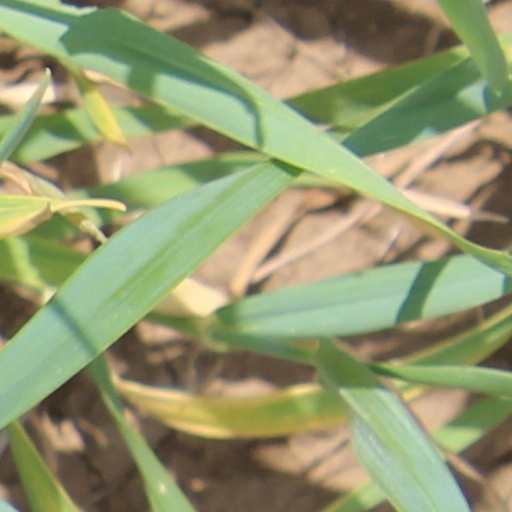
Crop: wheat